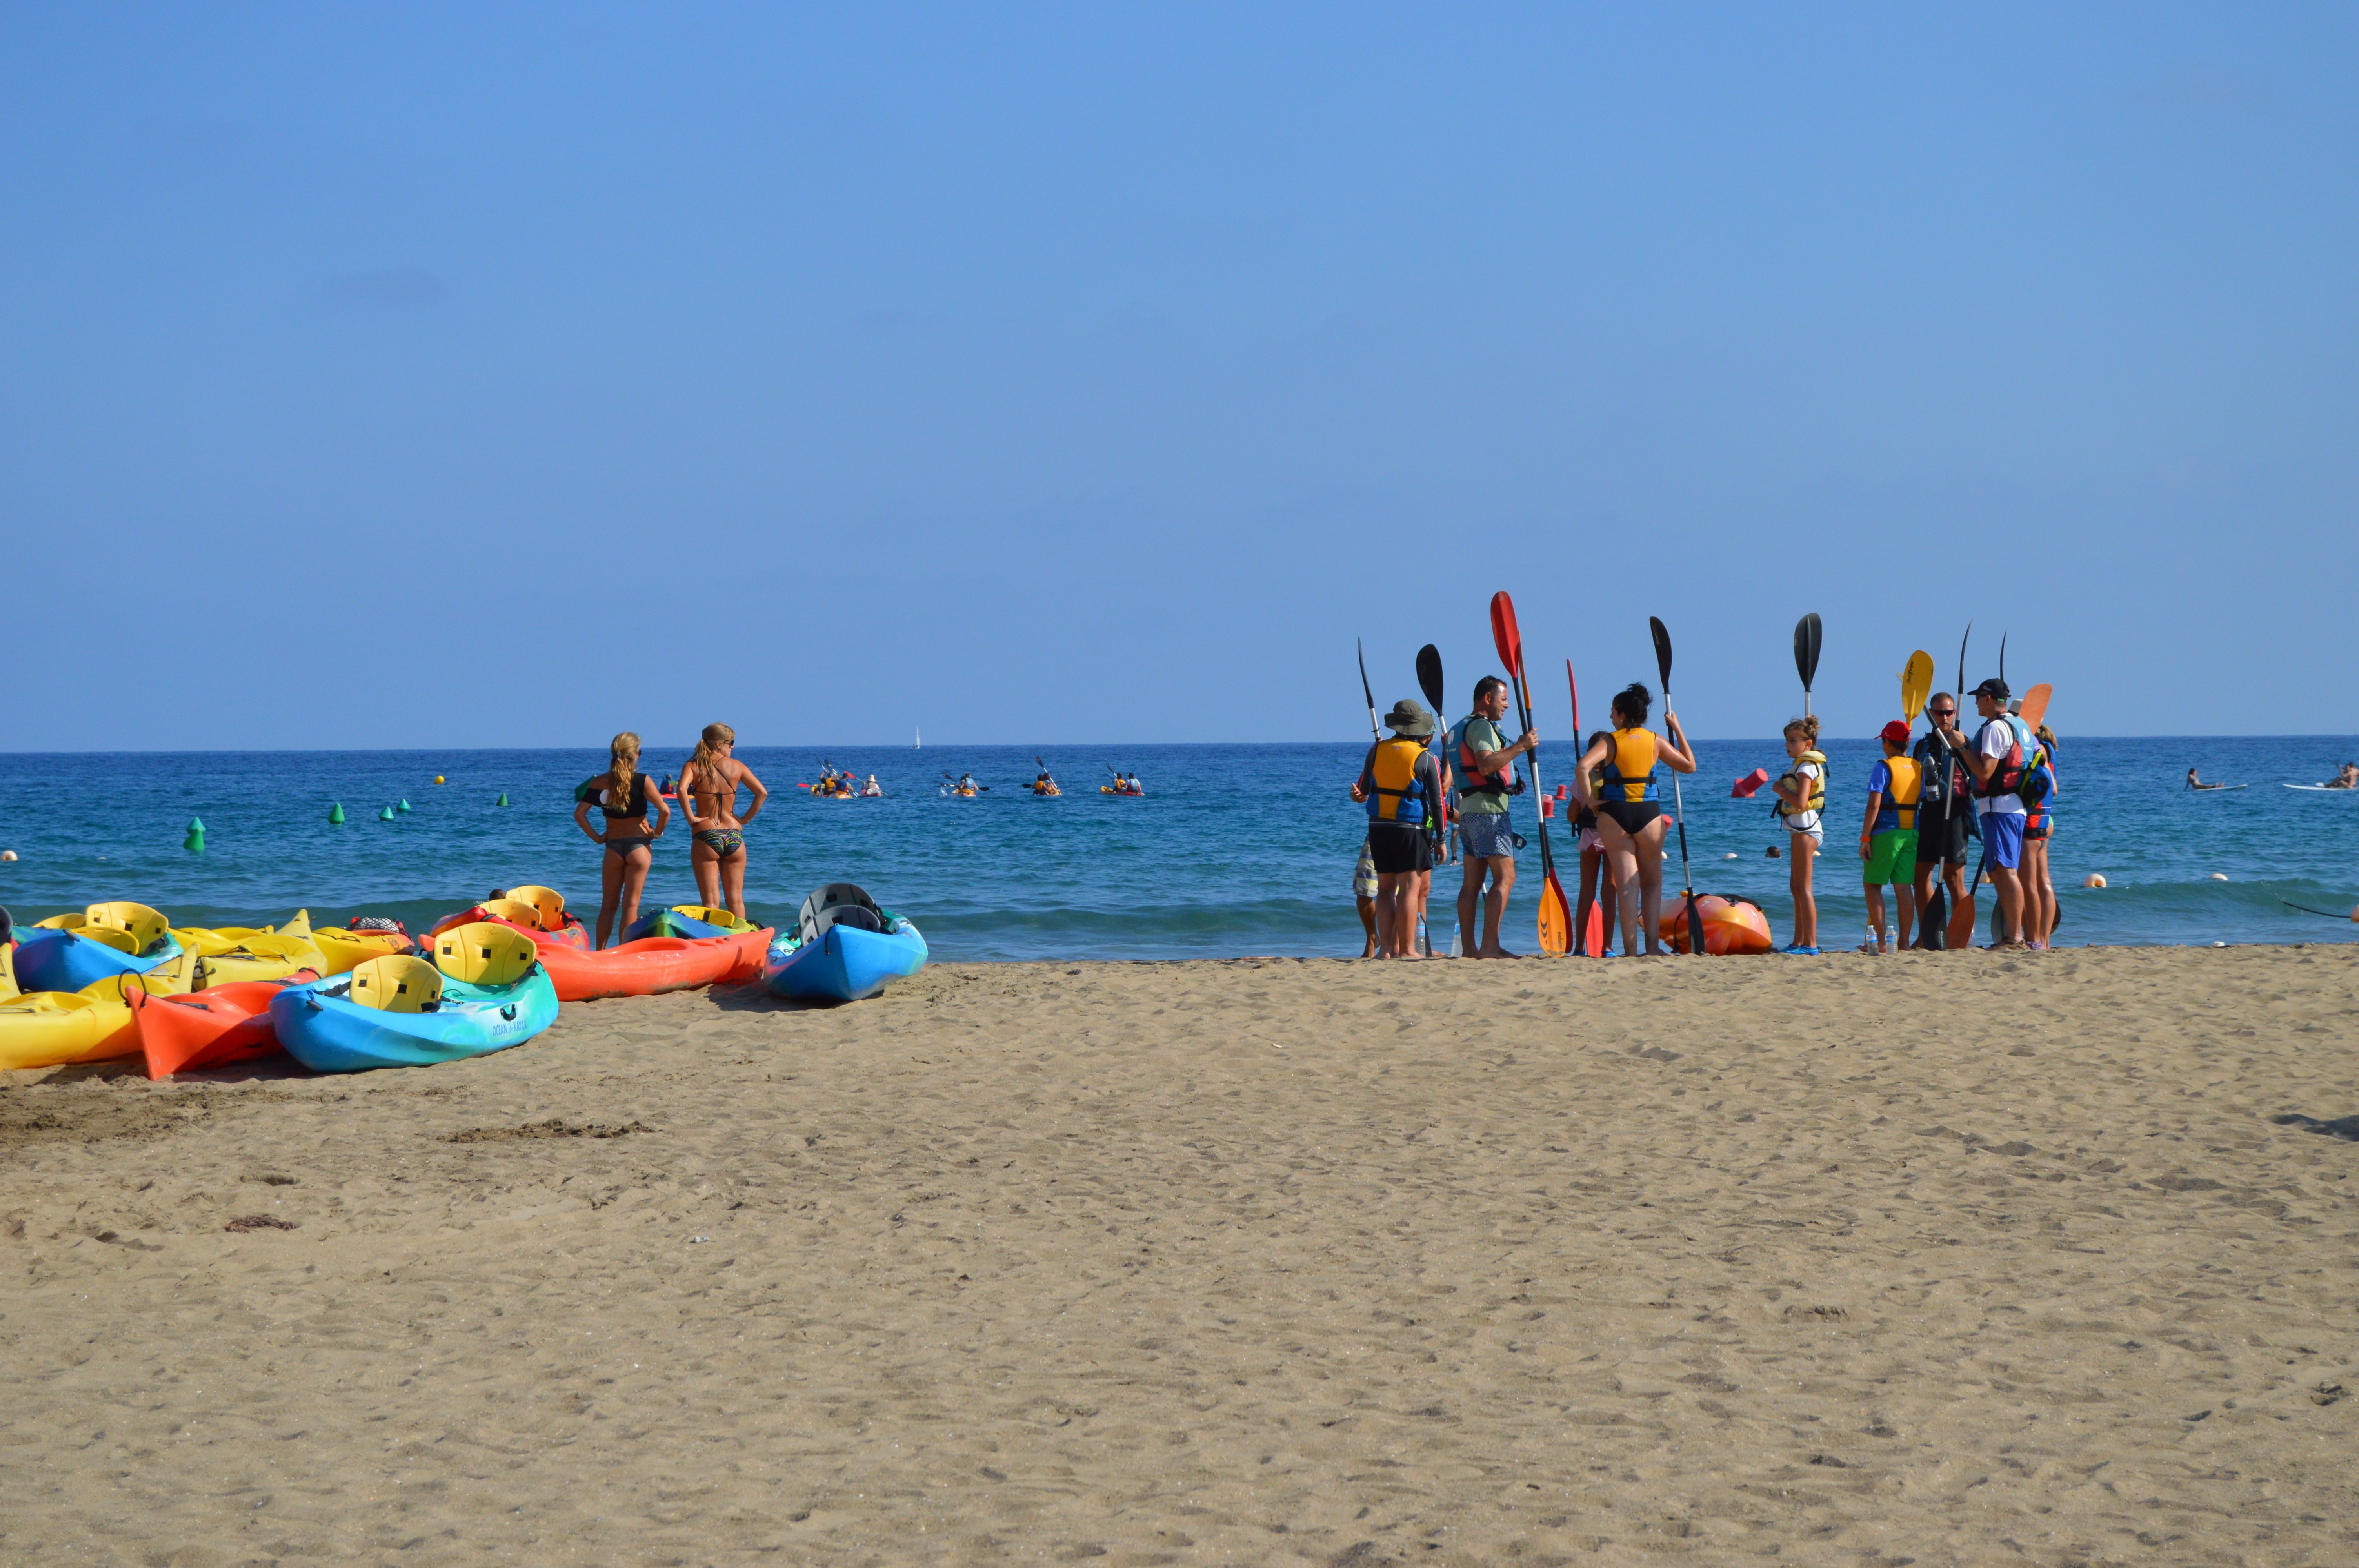
beach, sea, coast, water, sand, ocean, group, vacation, holiday, bay, kayak, bikini, body of water, girls, spain, women, sports, swimsuit, rowing